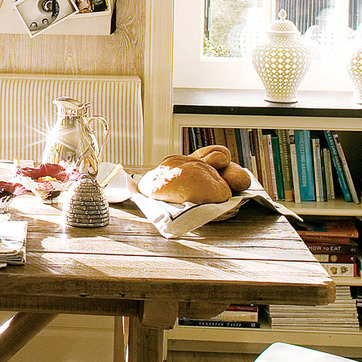
Material: food